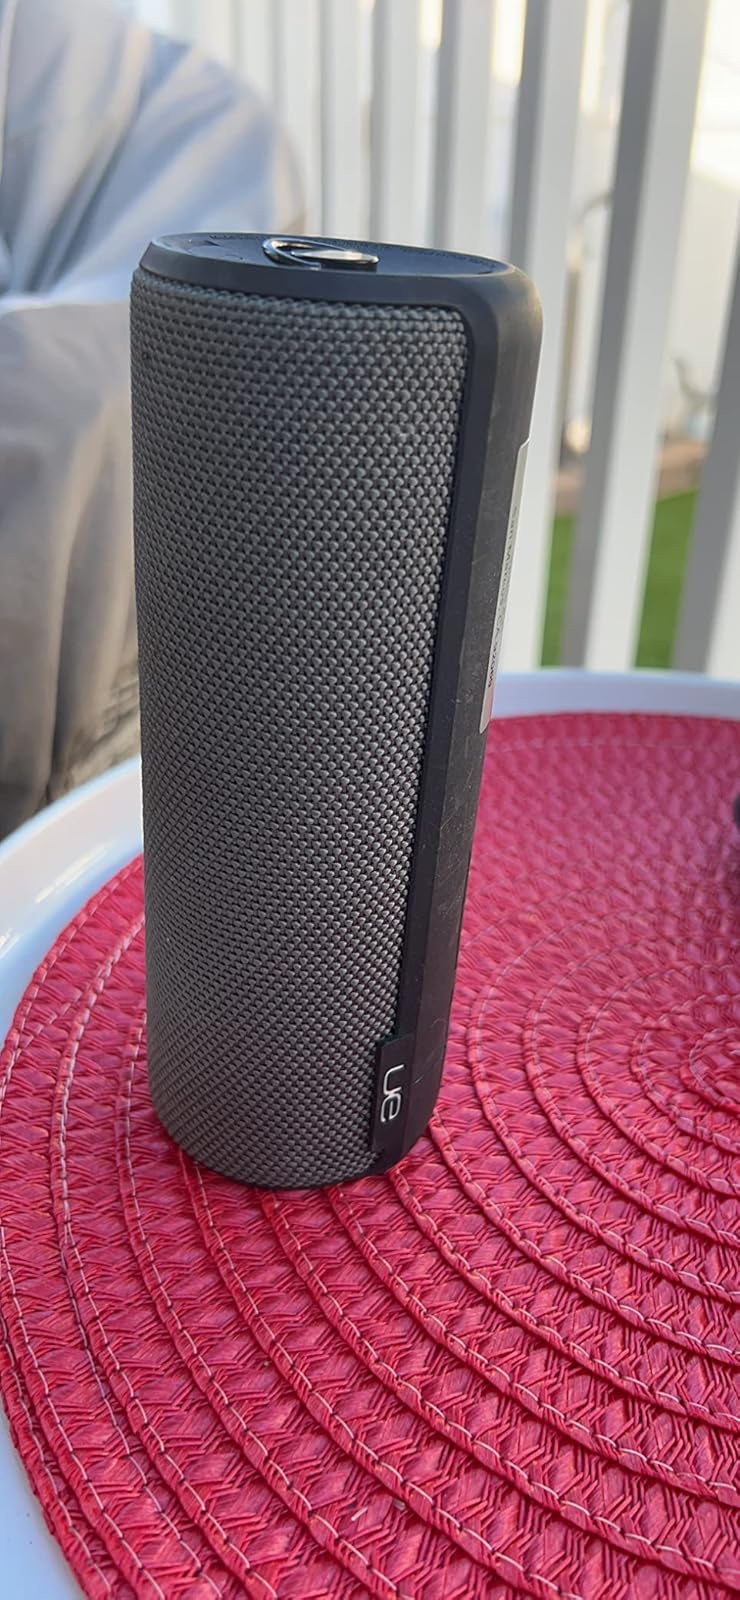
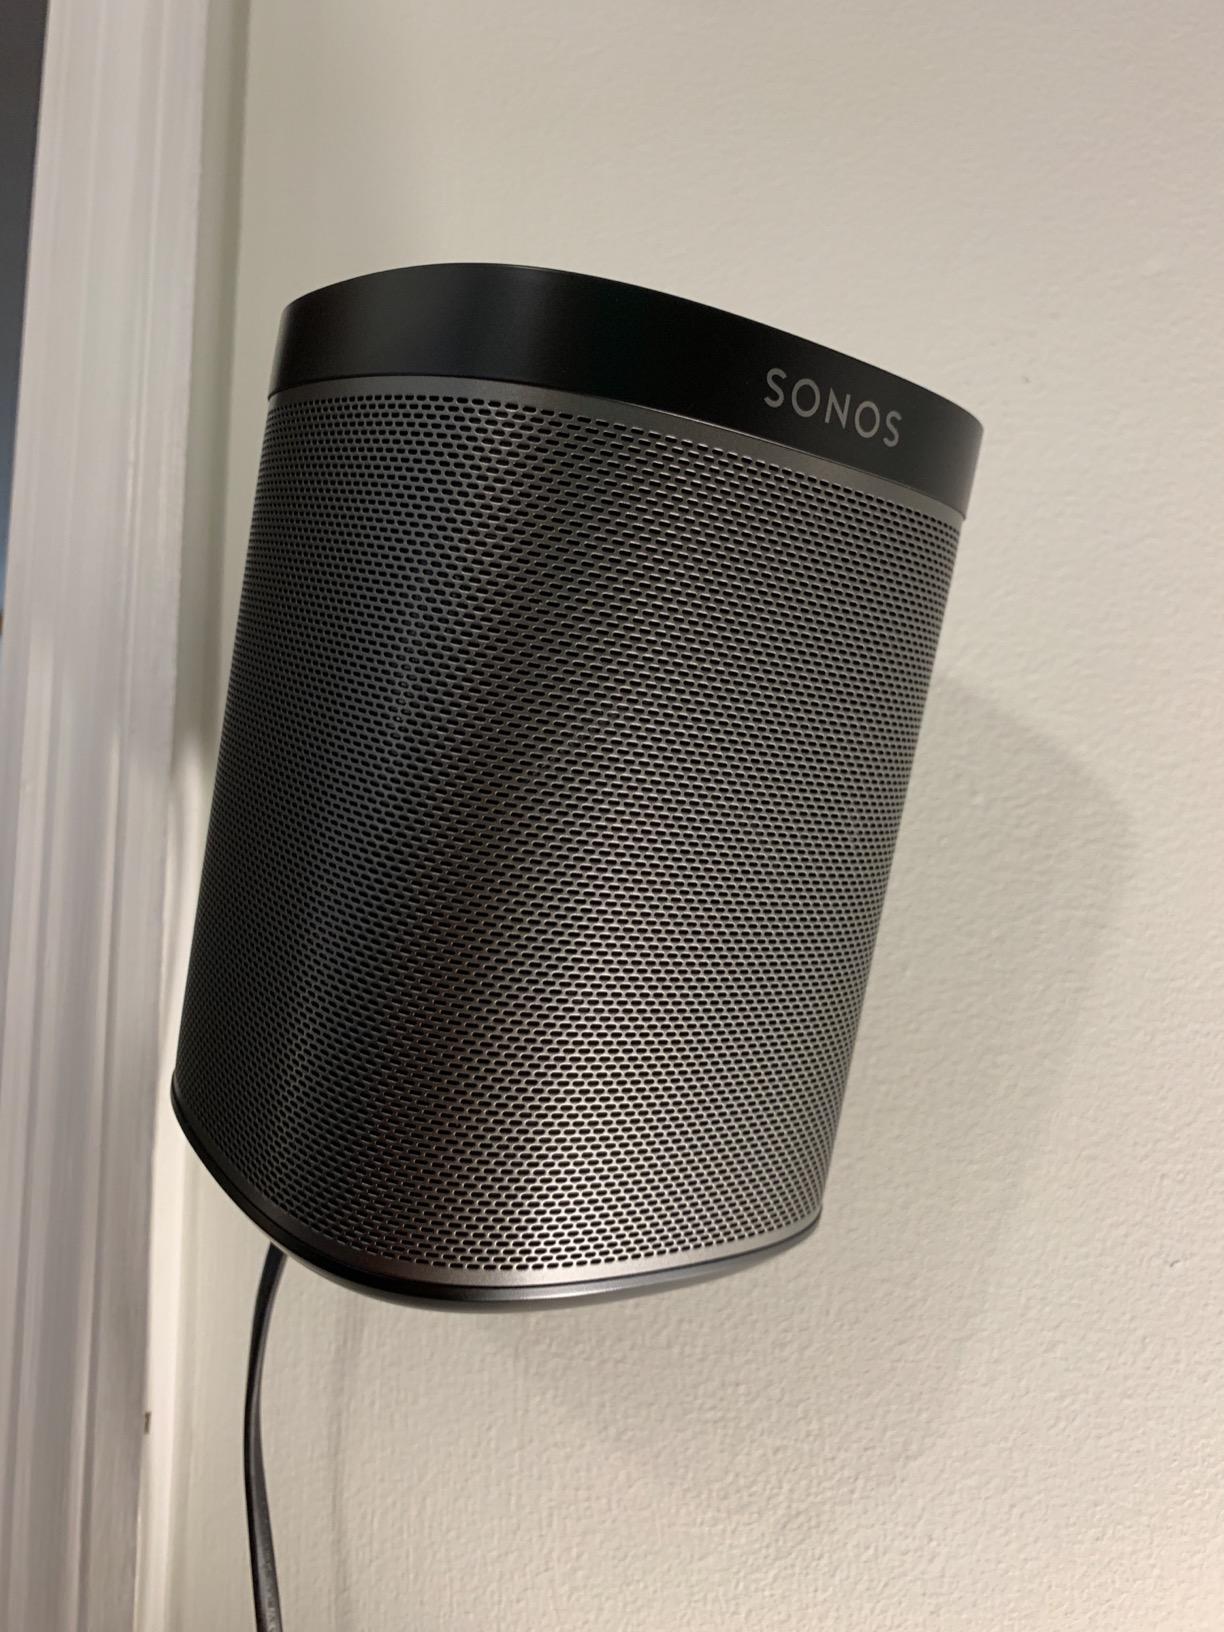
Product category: speaker
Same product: no